Mach tuck

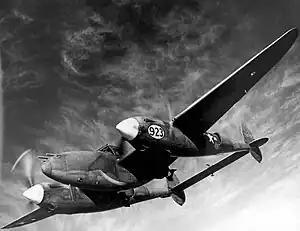
The P-38 Lightning gave Lockheed engineers a great deal of initial design trouble, because it was so fast, it was the first American aircraft to experience compressibility and Mach tuck

The fastest World War II fighters were the first aircraft to experience Mach tuck. Their wings were not designed to counter Mach tuck because research on supersonic airfoils was just beginning; areas of supersonic flow, together with shock waves and flow separation, were present on the wing. This condition was known at the time as compressibility burble and was known to exist on propeller tips at high aircraft speeds.